Henrika Juliana Lieven

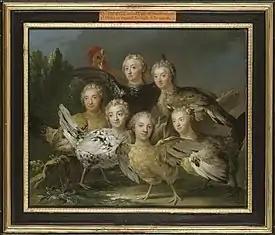
The ´Hen Picturé' by Johan Pasch and Johan Henrik Scheffel from 1747, featuring six maids-of-honor to crown princess Louisa Ulrika: Ernestine von Griesheim, Henrica Juliana von Liewen, Charlotta Sparre, Ulrika Strömfelt, Agneta Strömfelt och Catherine Charlotte De la Gardie.

In 1744, she was made maid of honor to the new crown princess, Louisa Ulrika of Prussia. She belonged to the first circle of courtiers to Louisa Ulrika after her arrival in Sweden together with Cathérine Charlotte De la Gardie, the sisters Agneta and Ulrika Strömfelt and Charlotta Sparre, and is described as Louisa Ulrika’s first favourite. Louisa Ulrika described her in a letter to her mother: "... a girl with many merits and who had the mind of an angel, gay, cheerful and very strong." [...] All my ladies-in-waiting are very beautiful and very funny, each of them can take part in a conversation with no risk of ruining it."